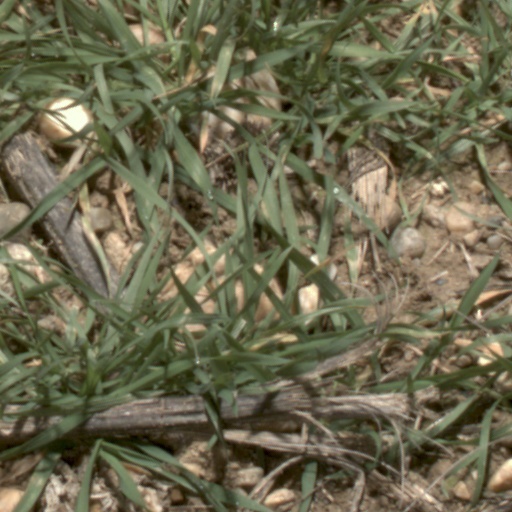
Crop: wheat